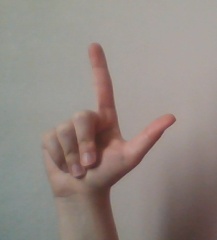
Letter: laam